Len Wiseman

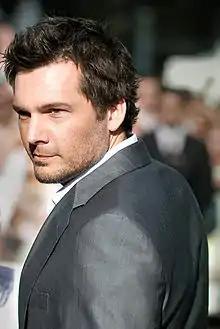
Wiseman in 2007

Len Ryan Wiseman (born March 4, 1973) is an American film director, screenwriter, and producer. He is best known for his work on the "Underworld" series (2003–2016), "Live Free or Die Hard" (2007), the 2012 remake of "Total Recall", and "Ballerina" (2025). Wiseman runs the production company Sketch Films.